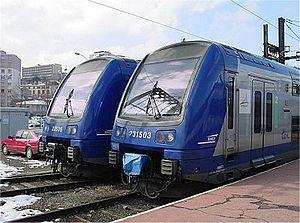
On appelle livrée la décoration extérieure d'un matériel roulant ferroviaire. Au cours de son histoire, depuis 1938, la Société nationale des chemins de fer français a utilisé de nombreuses livrées liées aux modes et aux changements de matériels. Certaines sont des essais sans lendemain sur quelques machines, d'autres sont de véritables marqueurs de l'identité de l'entreprise, par exemple la livrée « béton ».
La ligne de Saint-Étienne à Lyon est en fait une portion de la Ligne Moret-Veneux-les-Sablons - Lyon-Perrache entre la gare de Saint-Étienne-Châteaucreux et celle de Lyon-Perrache. C'est une ligne à fréquence élevée, considérée comme une des premières lignes voyageurs de province en fréquentation avec plus de 15 000 voyageurs par jour. Elle est électrifiée depuis 1957 en 1 500 V. La ligne fut construite de 1828 à 1833 par Camille Seguin et Marc Seguin pour un coût de 14 500 000 francs.
La gare de Saint-Étienne-Châteaucreux est une gare ferroviaire française de la ligne de Moret-Veneux-les-Sablons à Lyon-Perrache, située à Châteaucreux, quartier légèrement excentré de la commune de Saint-Étienne, préfecture du département de la Loire, en région Auvergne-Rhône-Alpes.